Israel–Mexico relations

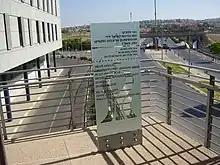
A plaque dedicating a bridge to Mexico at the Be'er Sheva North Railway Station

In 1977, Israeli president Ephraim Katzir paid a visit to Mexico where he met with President José López Portillo. In 2000, Mexican president Ernesto Zedillo also paid a state visit to Israel. During his stay in Israel, President Zedillo met with Israeli president Ezer Weizman and both leaders signed a Free Trade Agreement between both nations, with the aim of expanding productive ties and business ties.